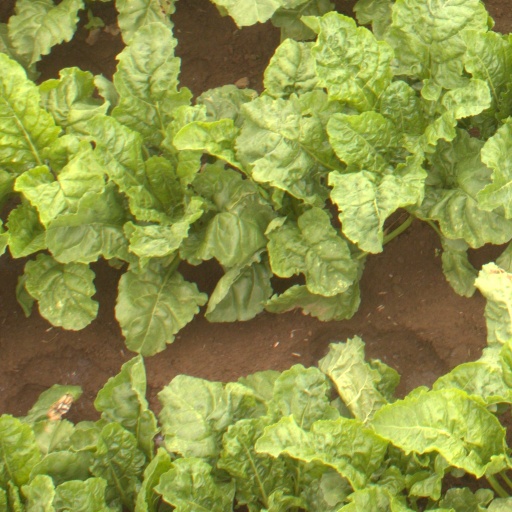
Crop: sugar beet